Montserrat Minobis i Puntonet

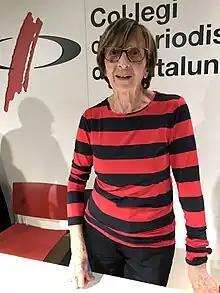
Puntonet in 2017

Montserrat Minobis i Puntonet was born in Figueras on 24 October 1942. She was committed to the anti-Franco struggle of the 1970s and was an activist in defense of Catalan culture. She affiliated with various political formations. In the 1990s, she was president of the European Network of Women Journalists and the Association of Women Journalists of Catalonia. From 2001 to 2004, she was dean of the College of Journalists of Catalonia. She was the recipient of several awards, including the Creu de Sant Jordi from the Generalitat de Catalunya. She died in Barcelona on 11 May 2019.